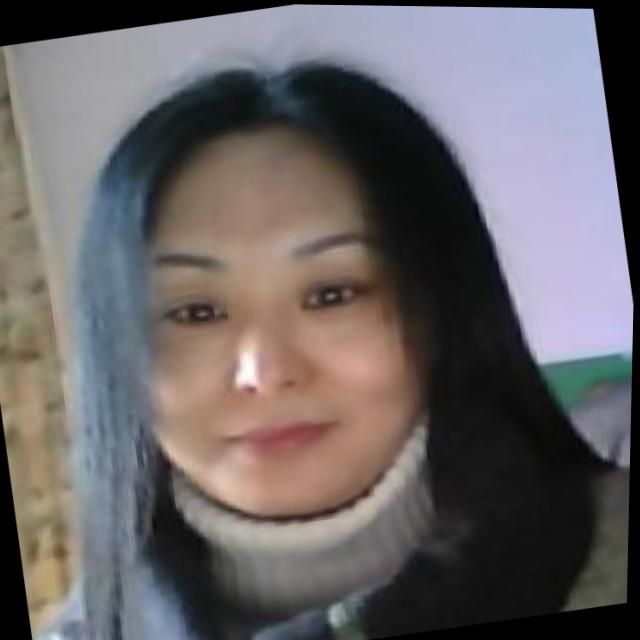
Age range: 45-64